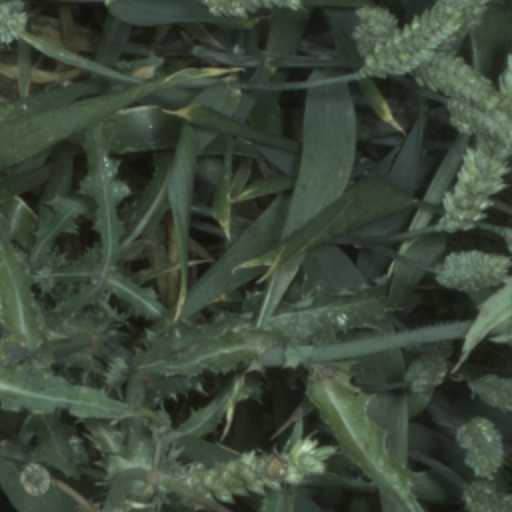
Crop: wheat